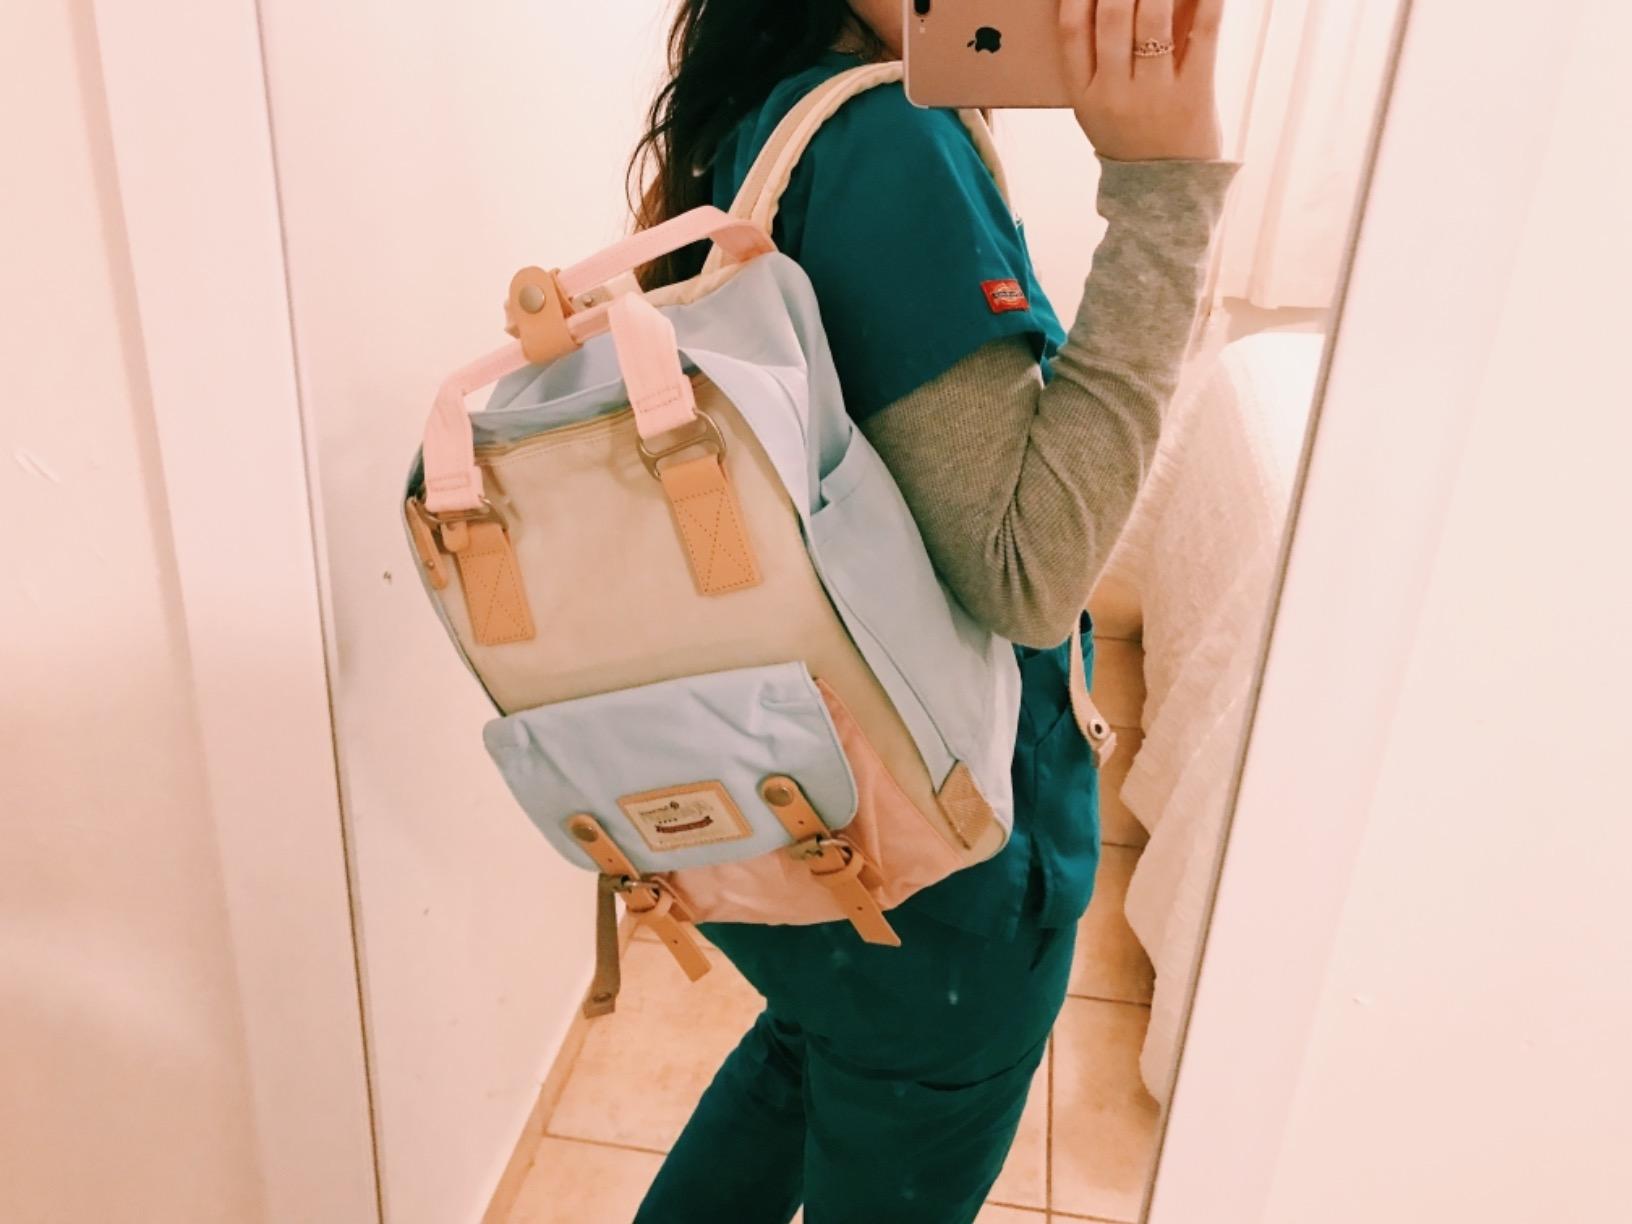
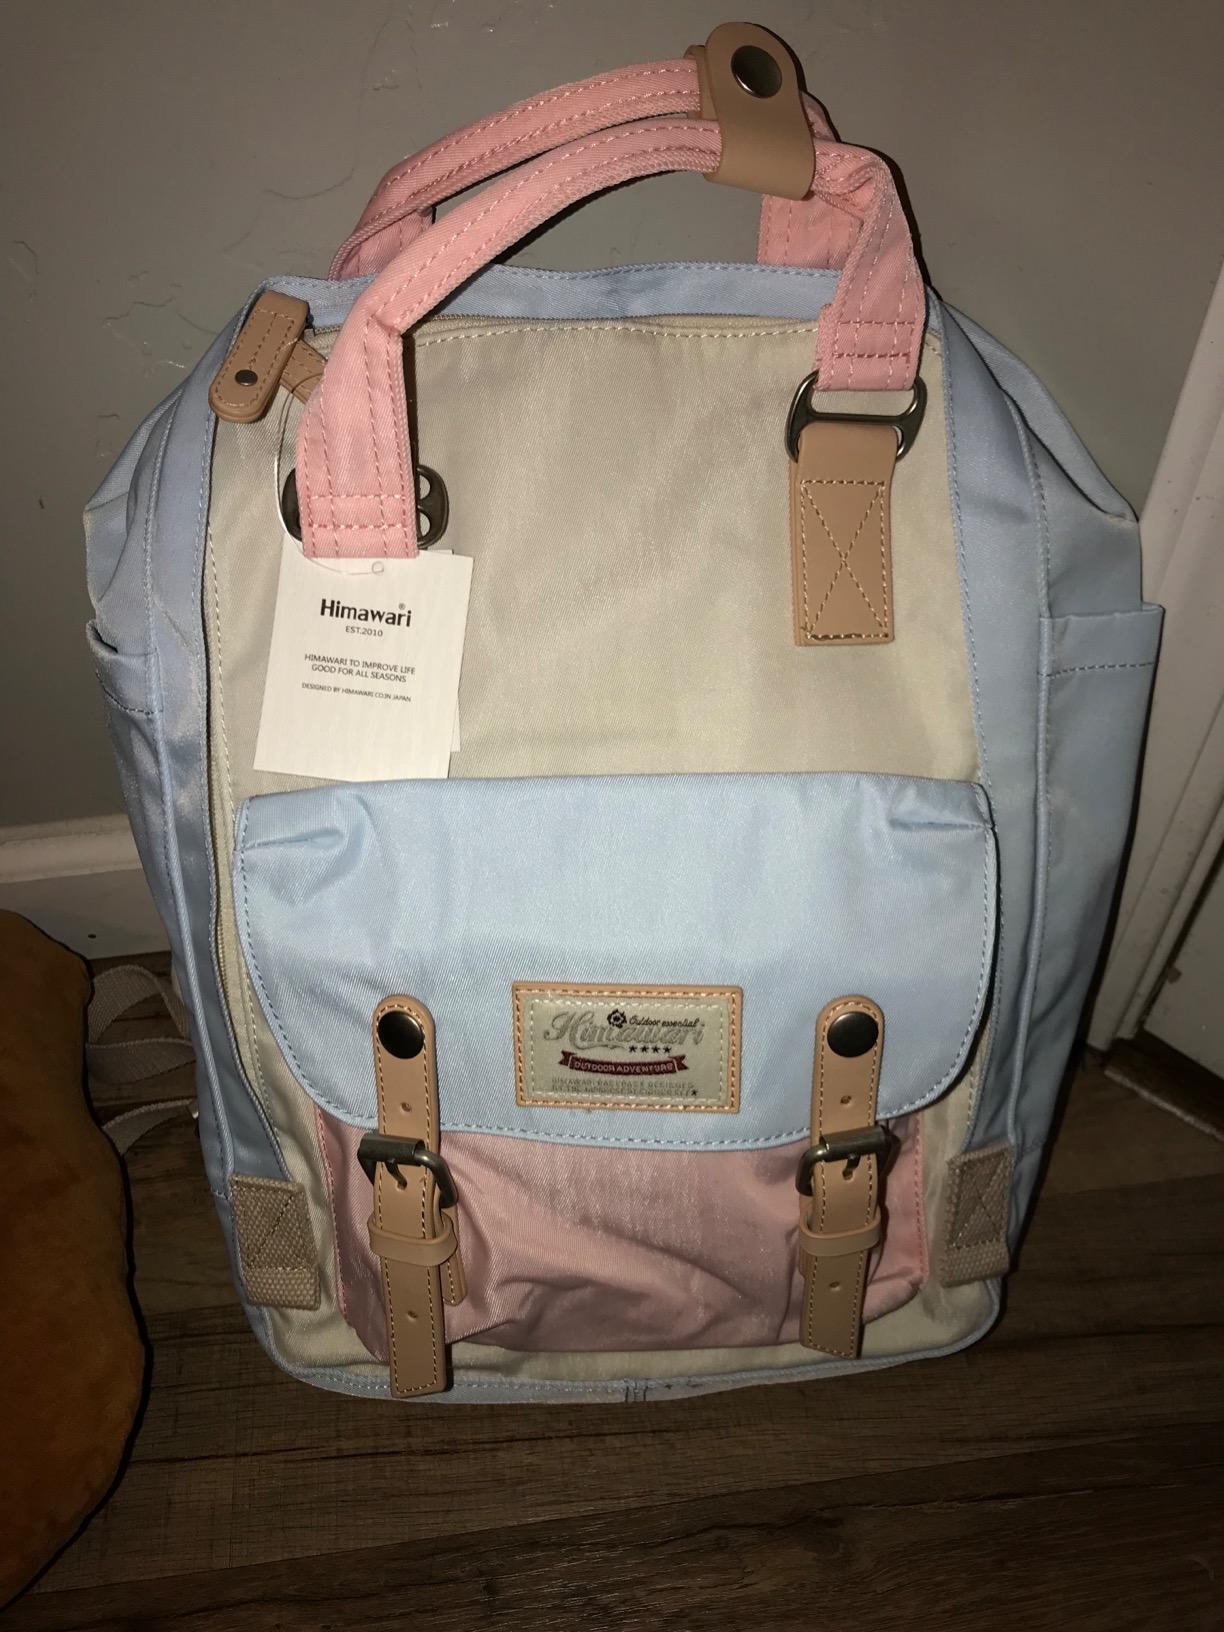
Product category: bag
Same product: yes